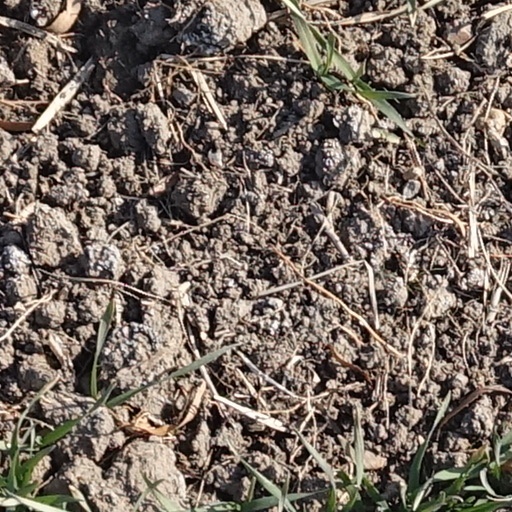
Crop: wheat